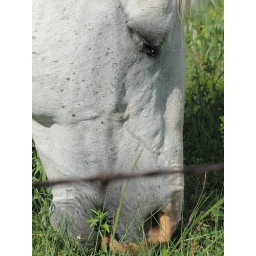
Close-up of horse in pasture by Brush Lake, ND.August 2010Category: Scenery